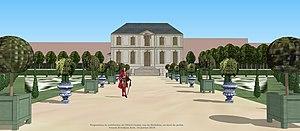
jardins de l'Hôtel Crozat à Paris rue de Richelieu
Pierre Crozat est un financier et collectionneur français. Trésorier de France, il est parfois dit, par euphémisme, « le pauvre », par opposition à son frère Antoine, fondateur de la Louisiane française. Contrairement à son frère, il fut surtout un véritable mécène, un homme de goût et l'un des plus grands connaisseurs de l'art de son temps.
Charles de La Fosse, né le 15 juin 1636 à Paris, où il est mort le 13 décembre 1716, est un peintre français.
L'hôtel de Choiseul, dit aussi Hôtel Crozat, est un ancien hôtel particulier parisien du 9ᵉ arrondissement, datant du XVIIIᵉ siècle. Situé au niveau des numéros 91-93 de l’actuelle rue de Richelieu, allant de la rue Saint-Marc aux remparts de Paris, il s'étendait dans sa profondeur jusqu'à l'actuelle rue de Gramont, avec de très vastes jardins au-delà des remparts. Il fut démoli à la fin du XVIIIᵉ siècle et le terrain fut loti avec, au centre du lotissement, un théâtre la salle Favart.